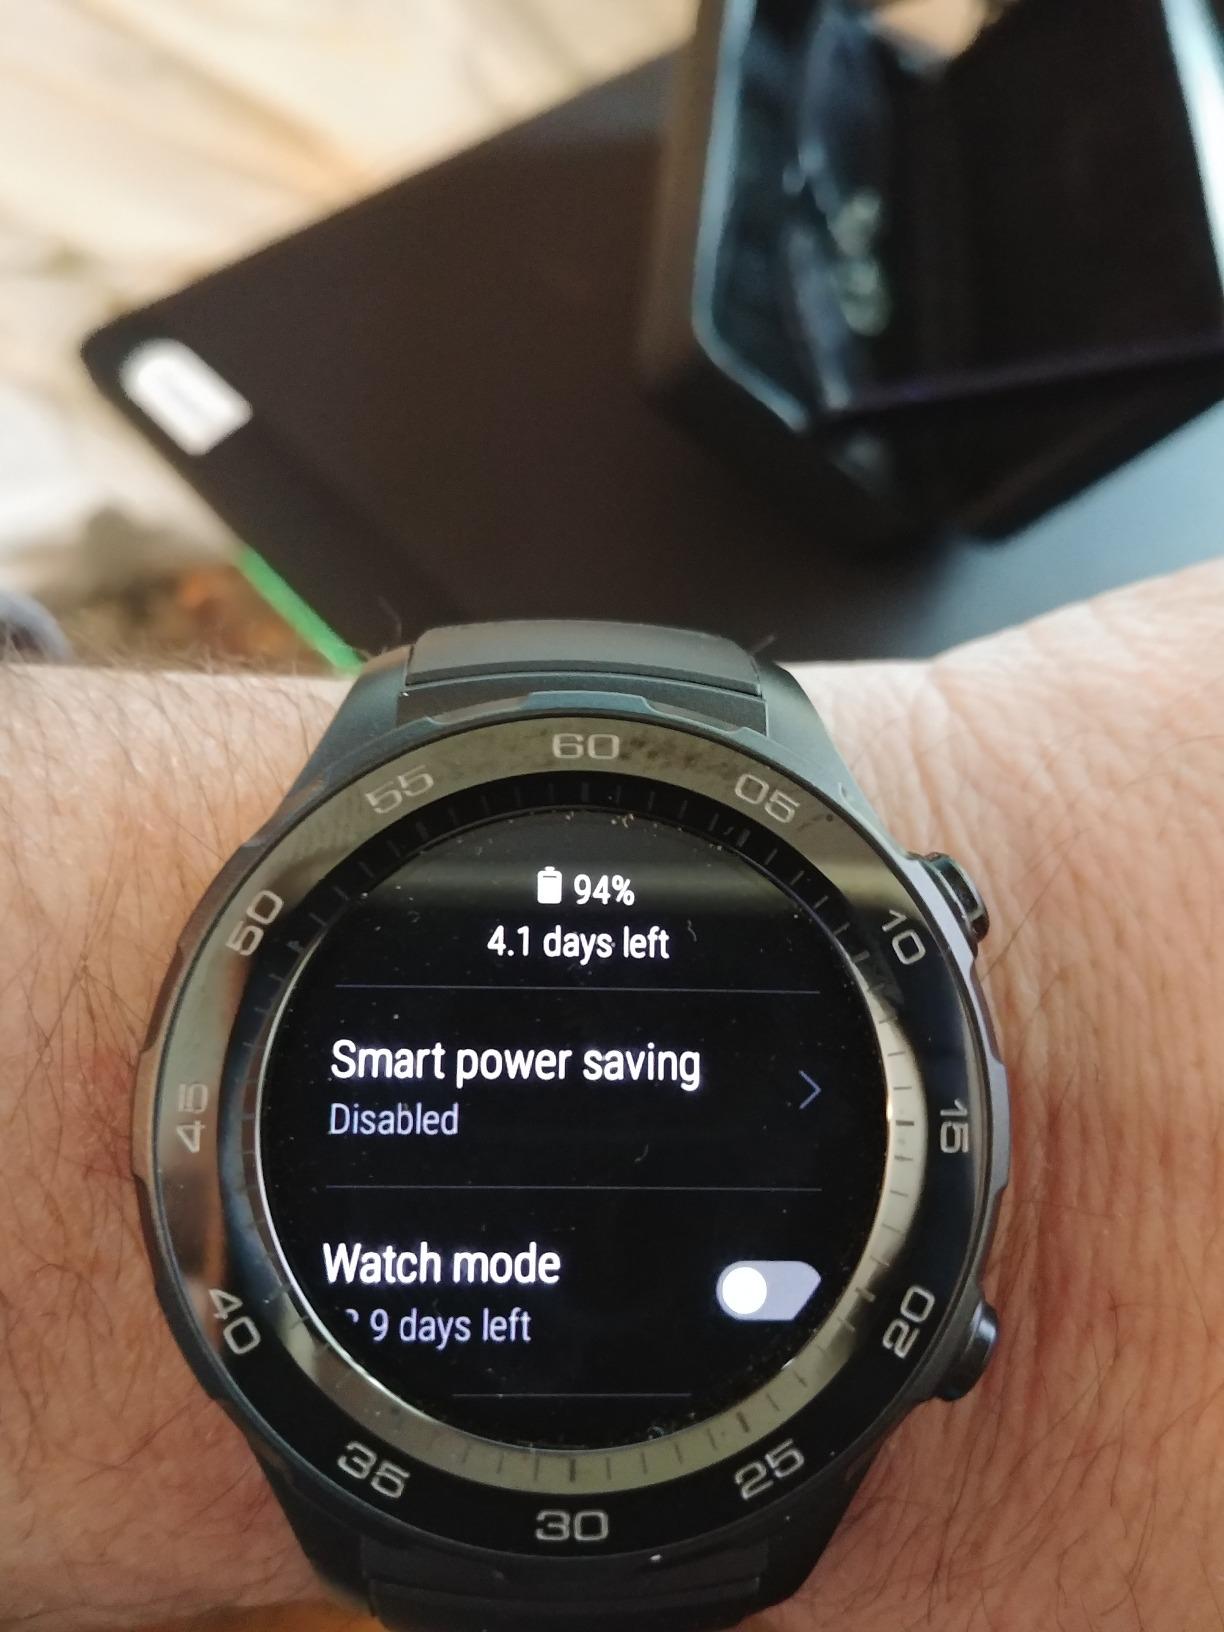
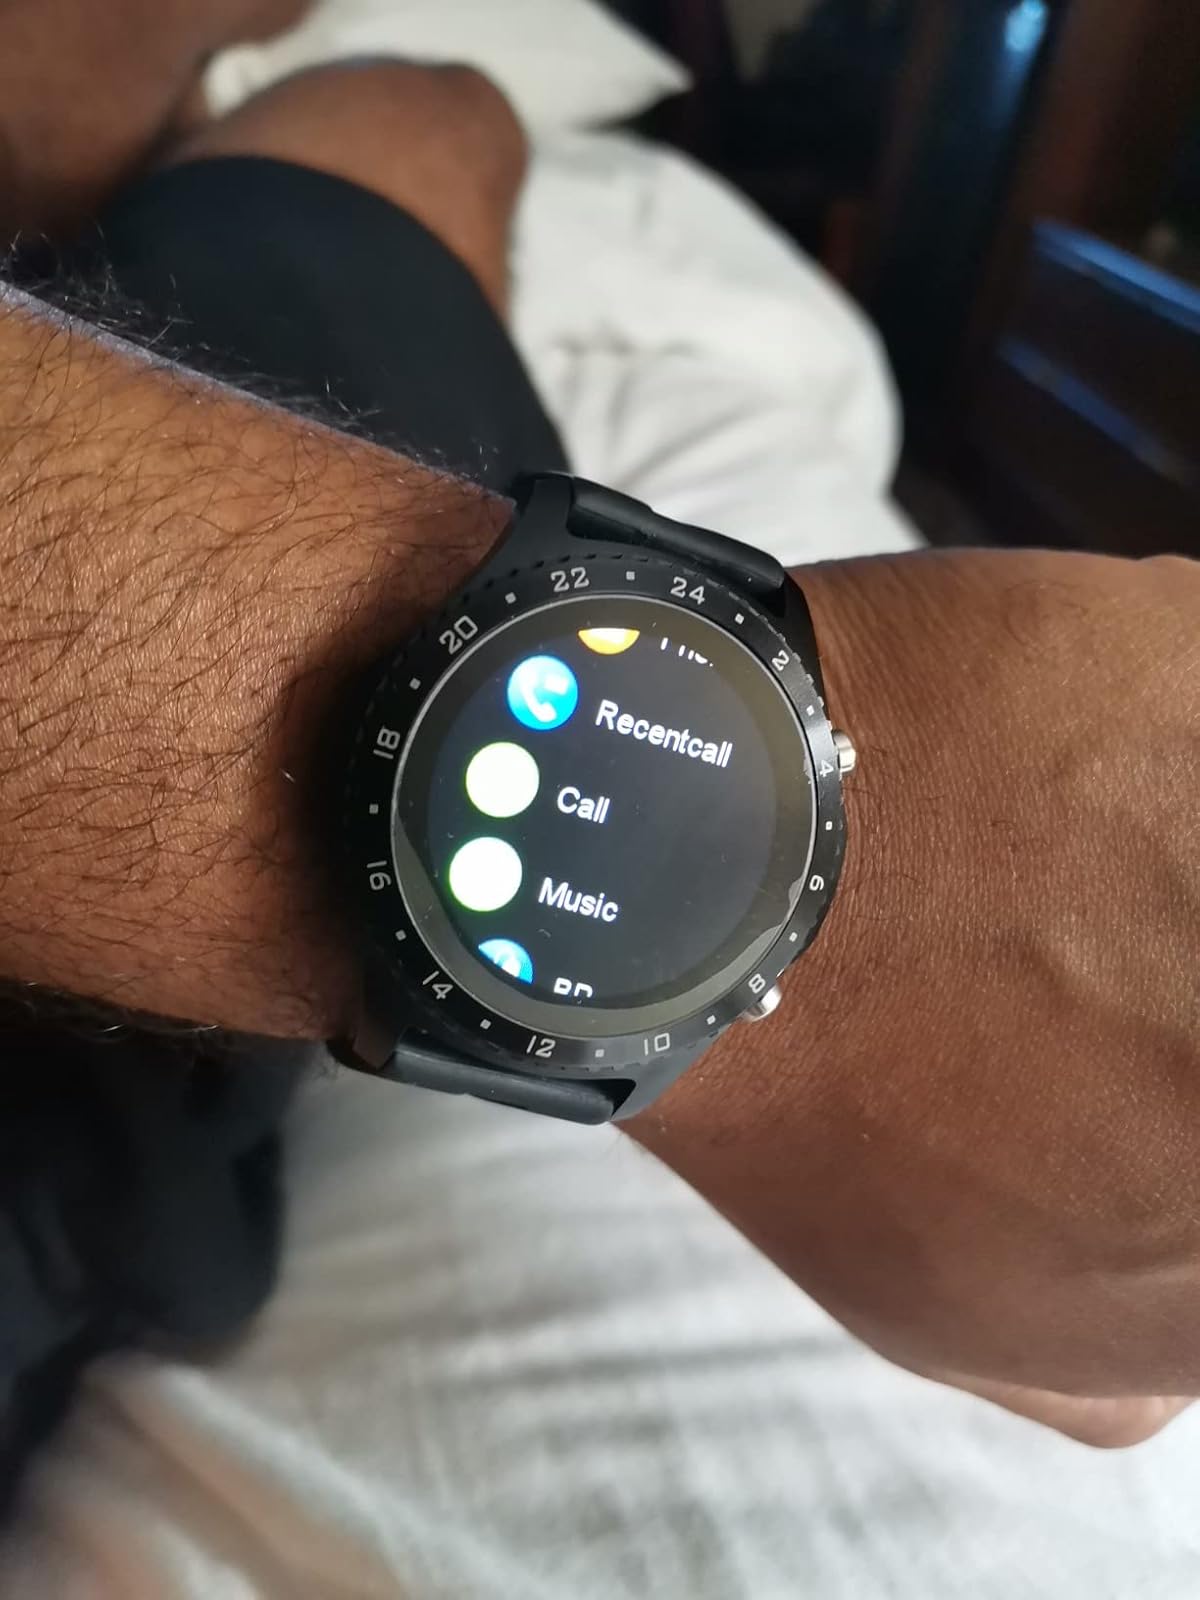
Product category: smartwatch
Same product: no